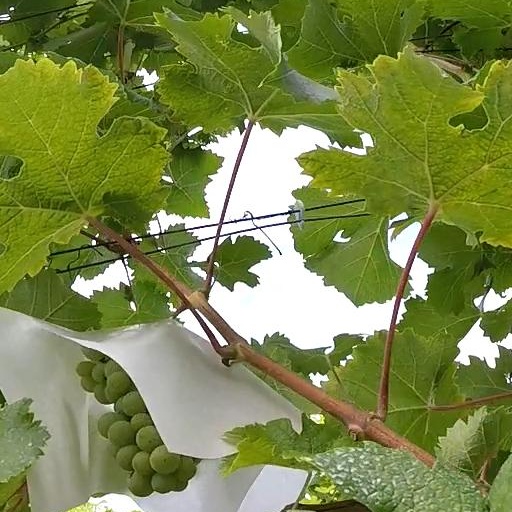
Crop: grape